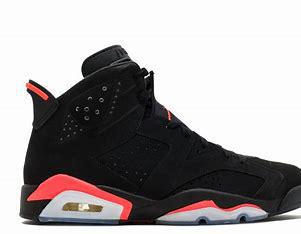
Brand: Jordan
Model: 6 Retro